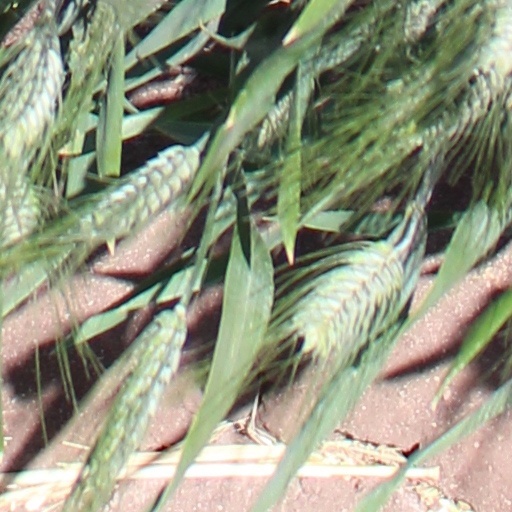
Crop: wheat